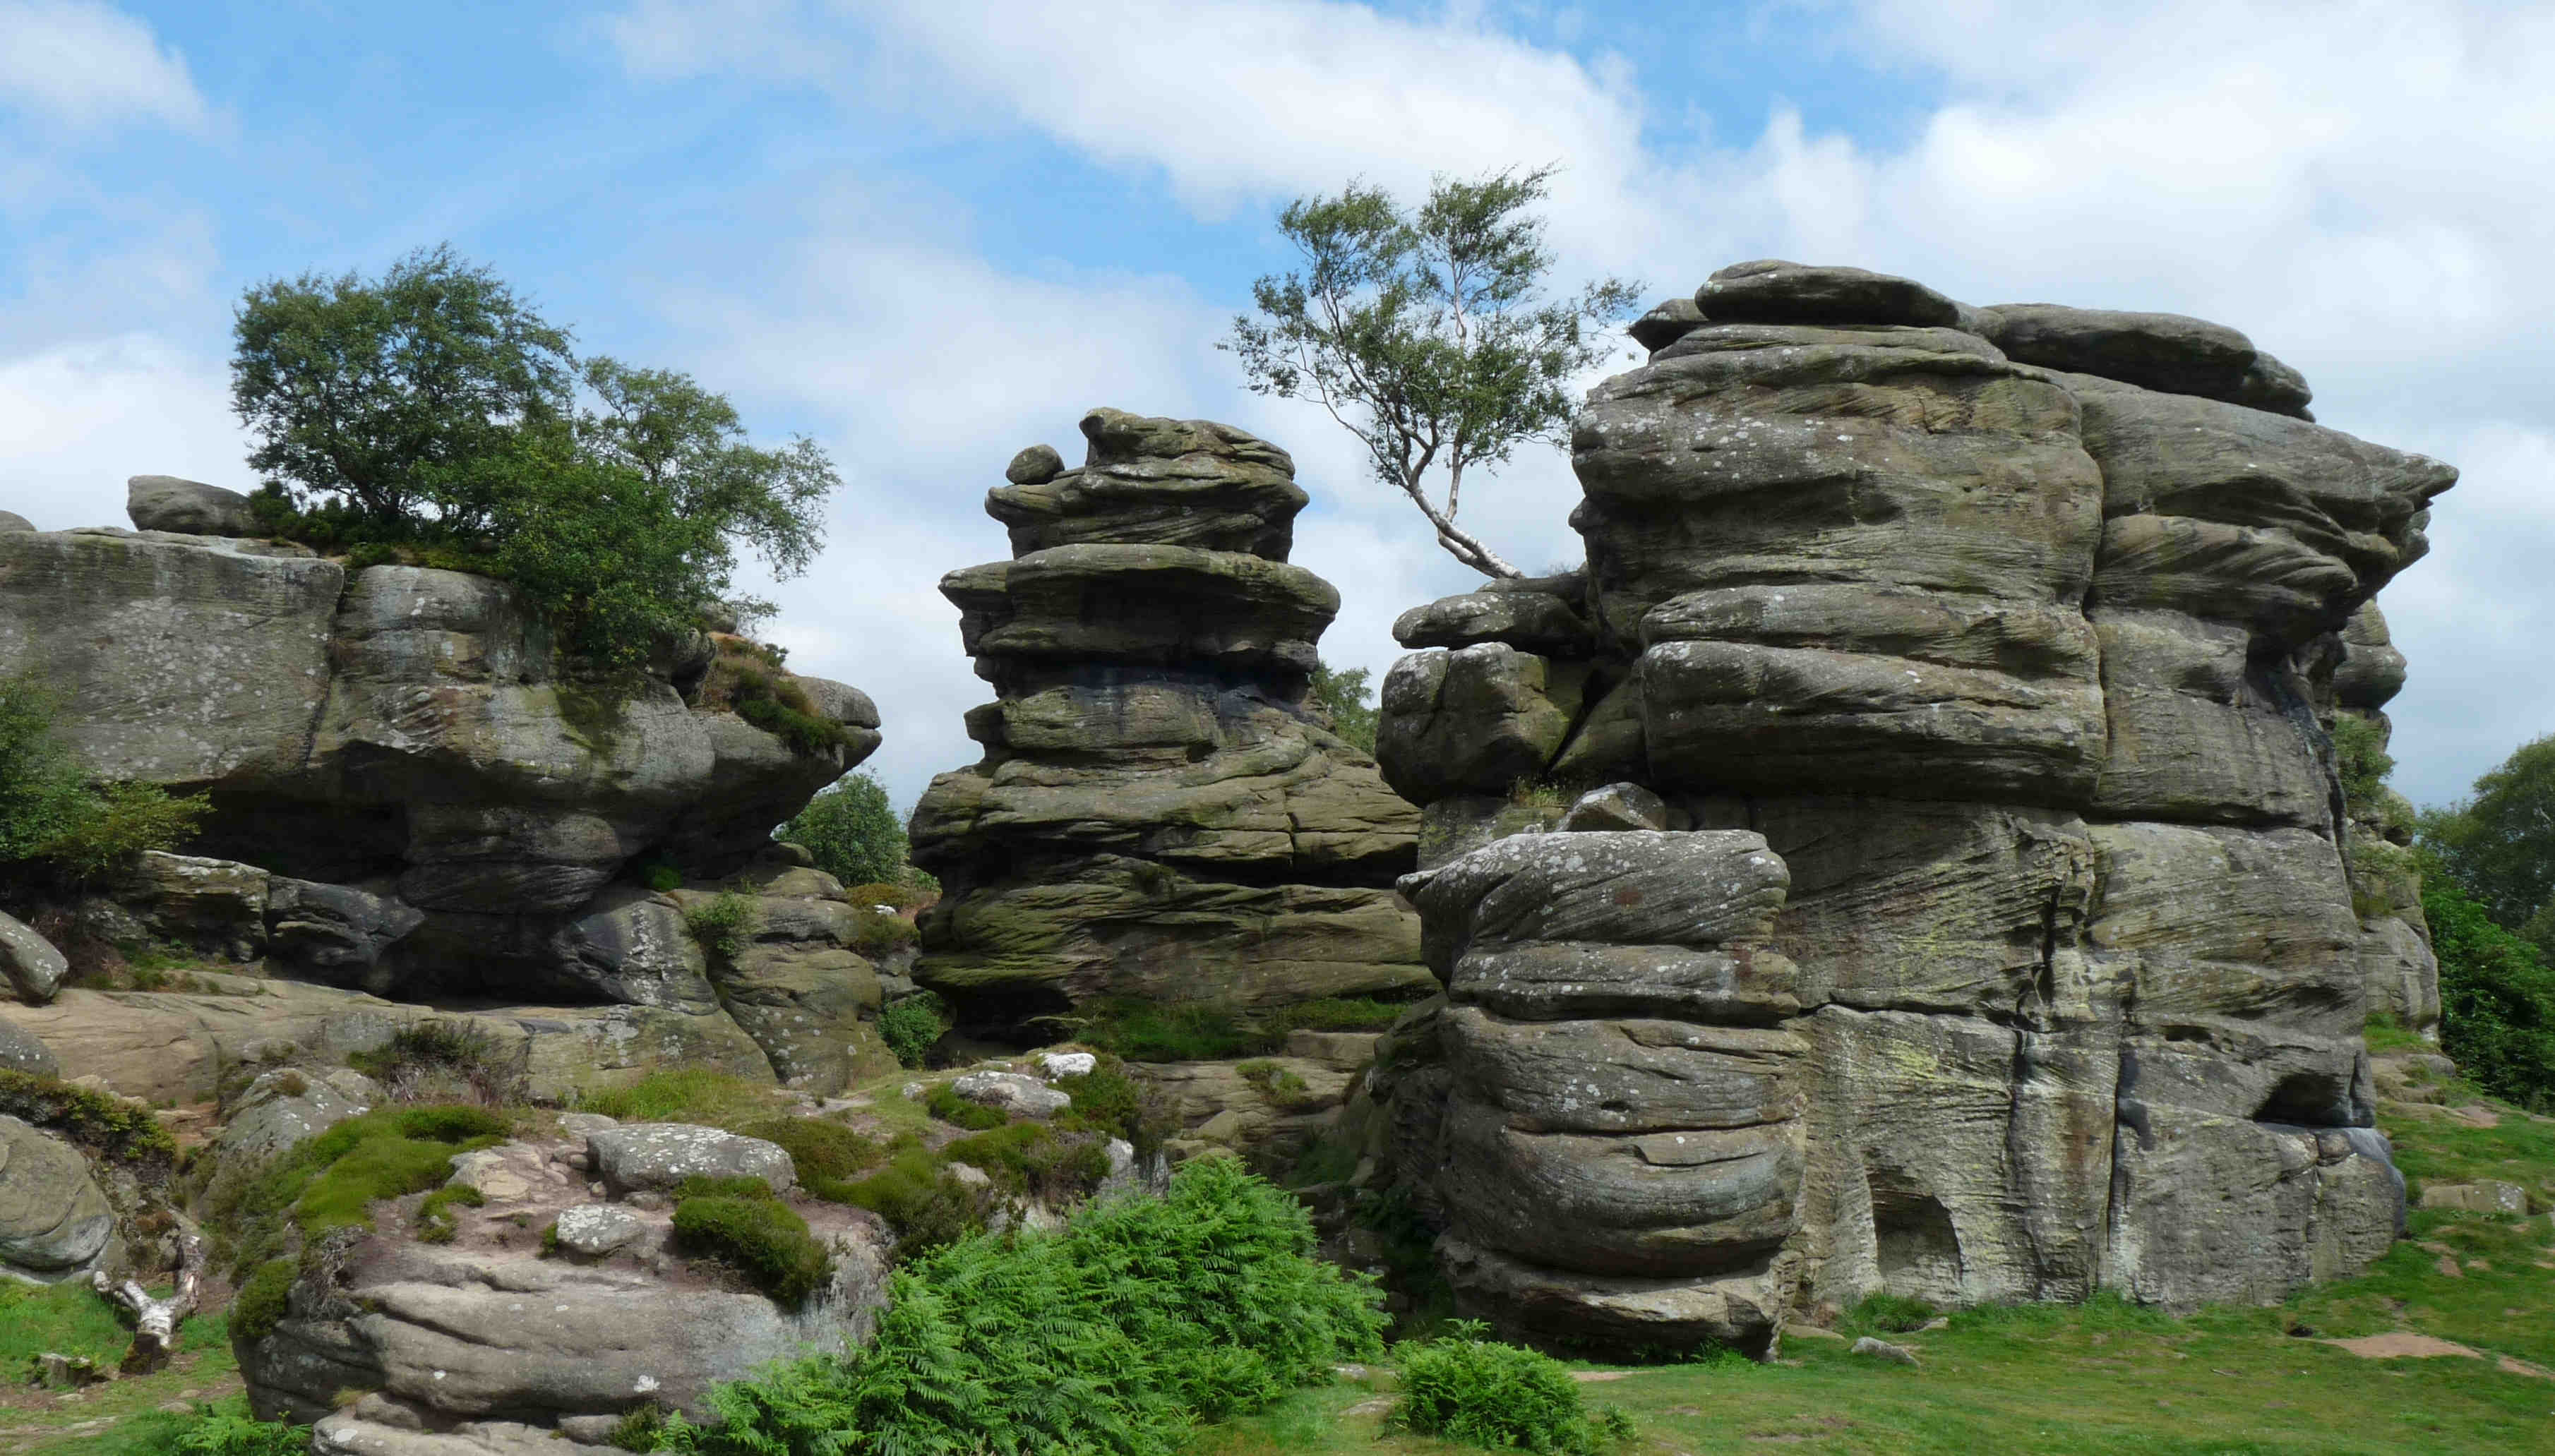
nature, rock, outcrop, bedrock, formation, natural landscape, nature reserve, geology, landscape, national park, plant, igneous rock, boulder, escarpment